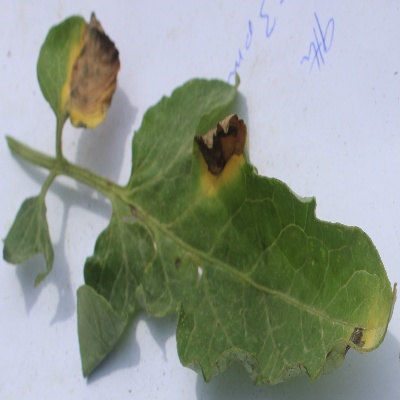
Crop: Tomato
Condition: verticulium wilt